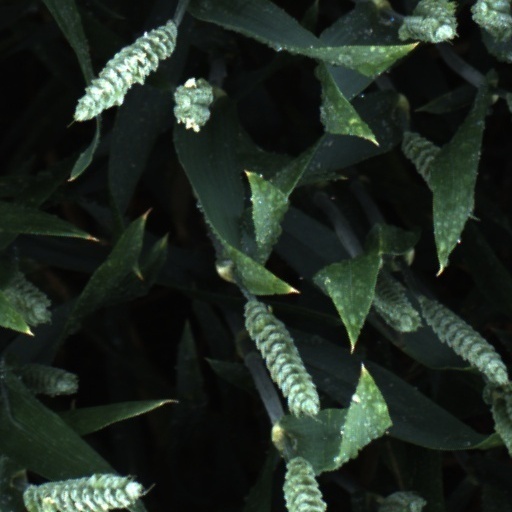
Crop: wheat